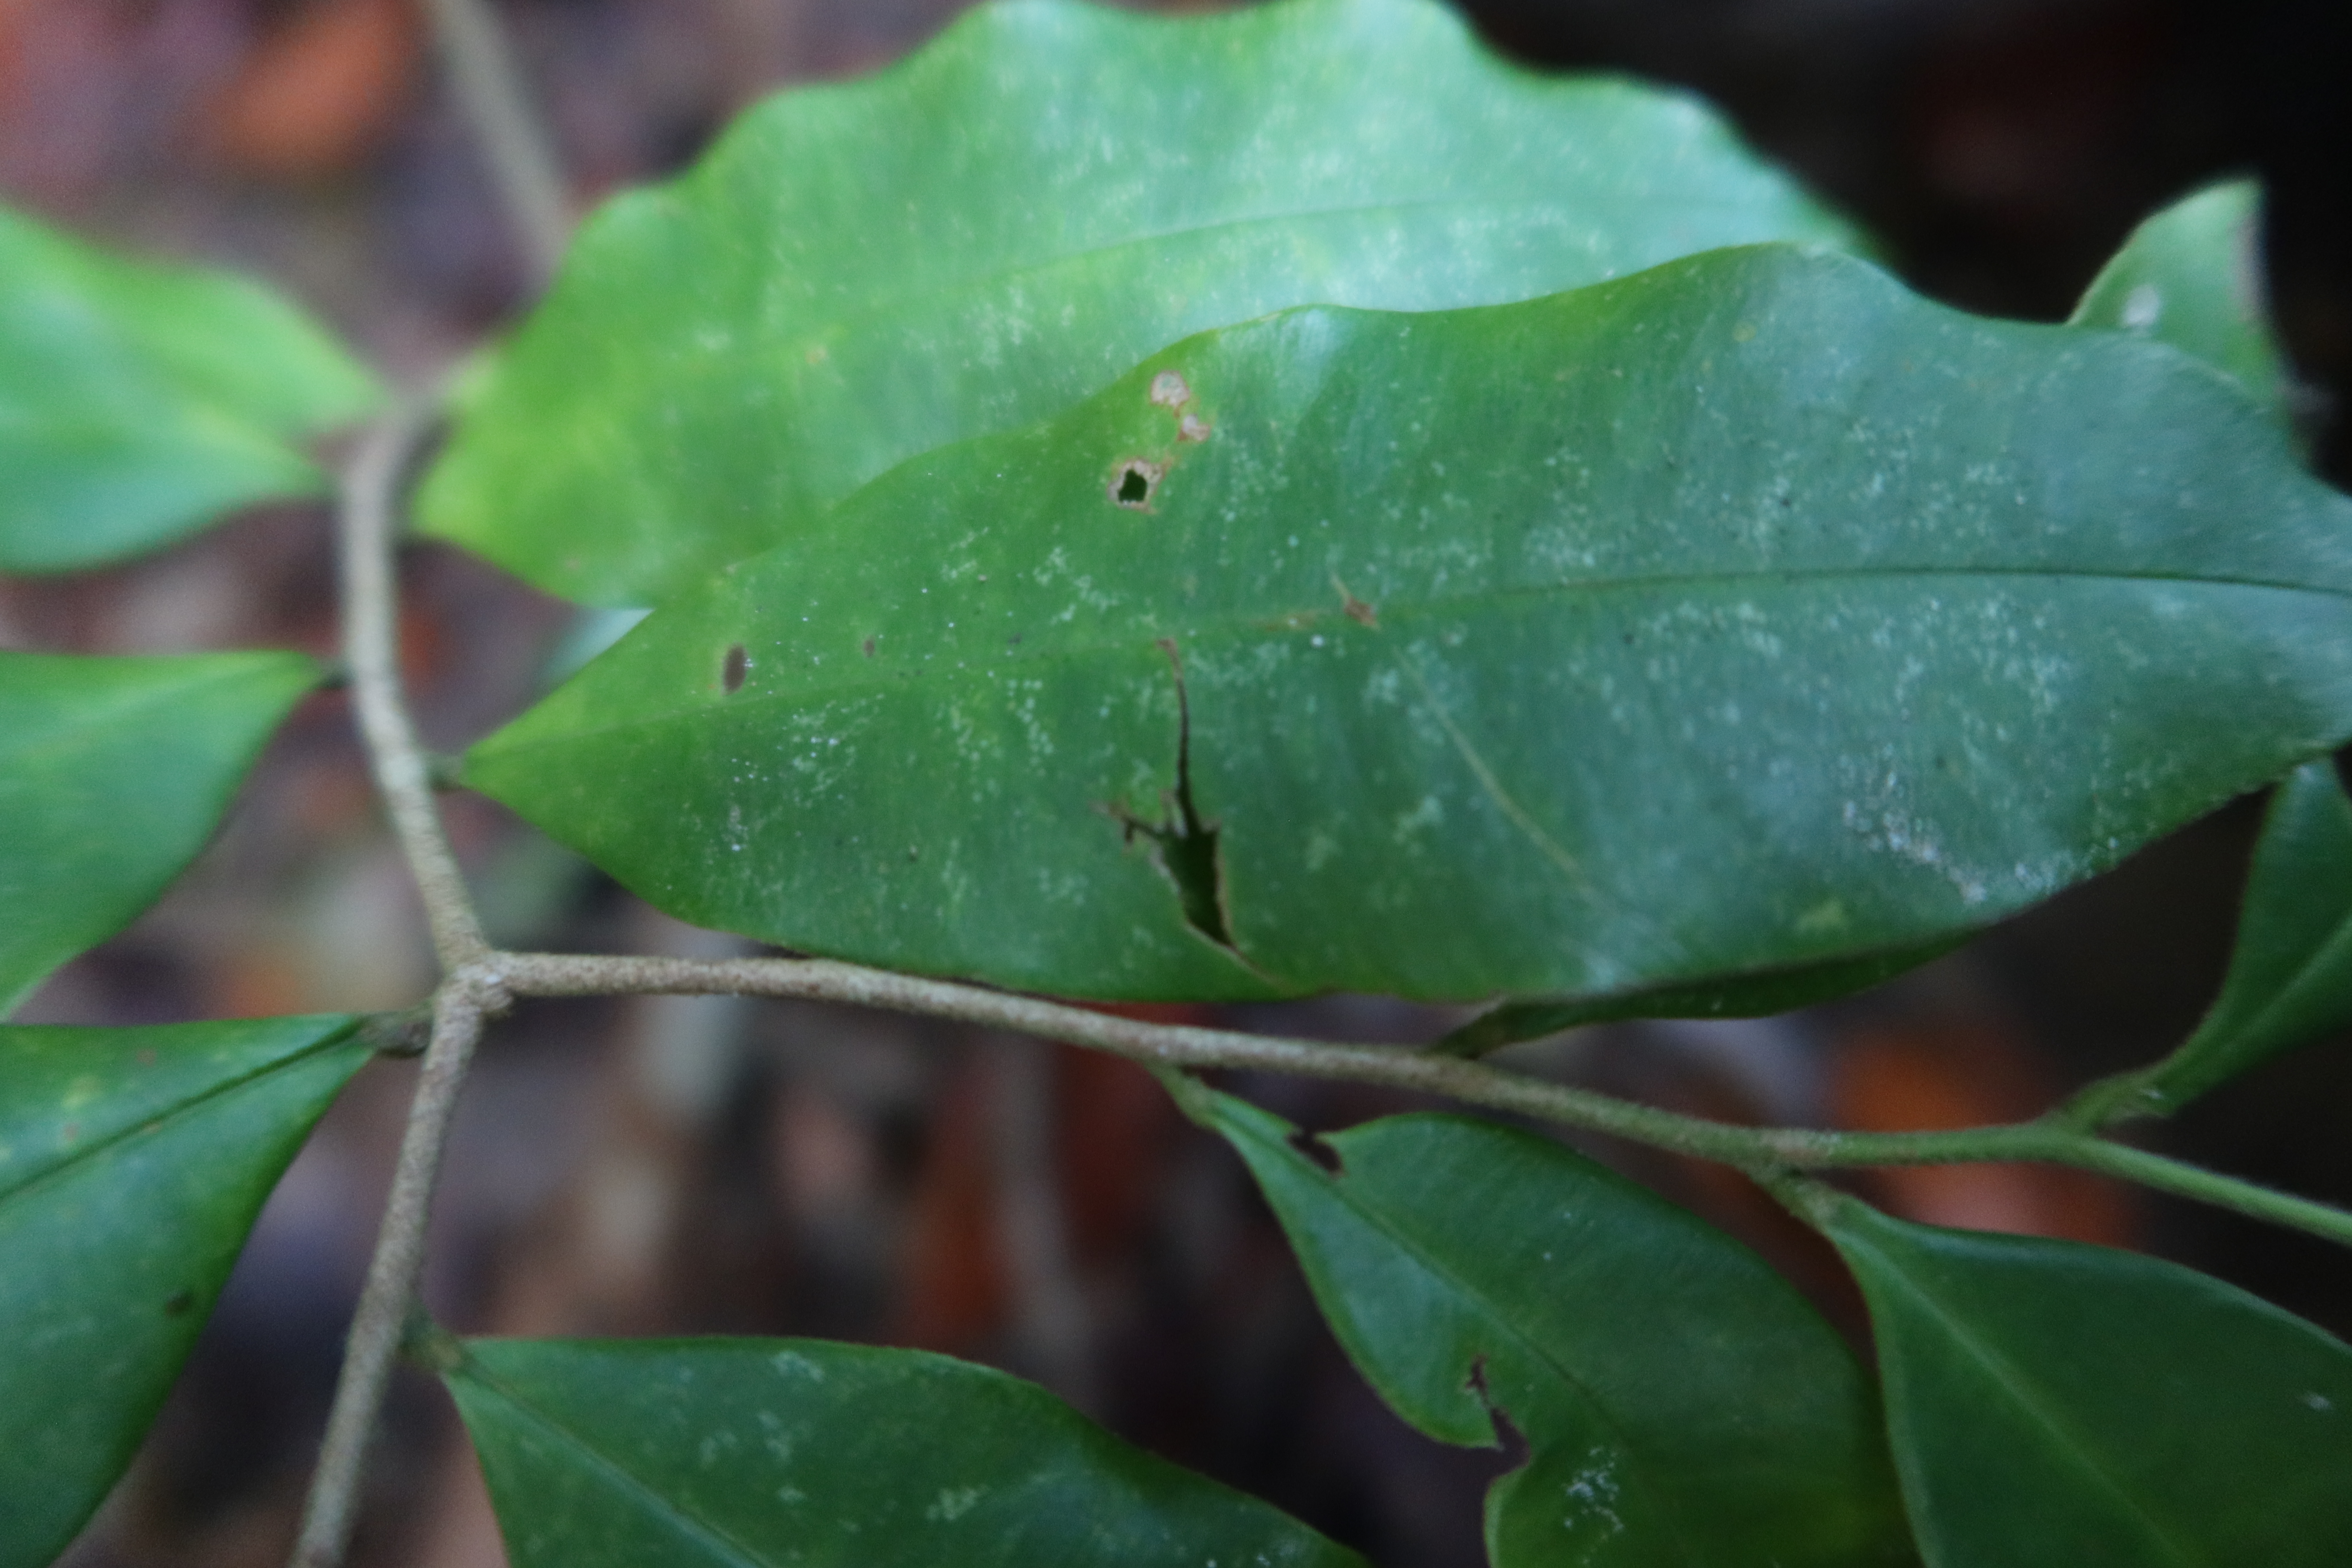
Label: Brown spots